Question: Please indicate a possible affordance area of drink_with_cup that can be used for drinking
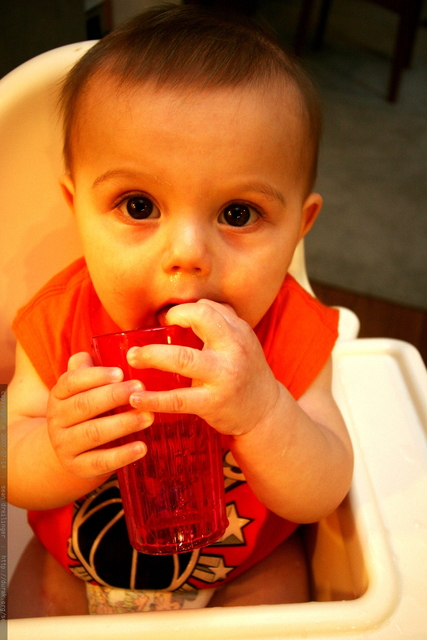
Answer: [87.786, 323.609, 222.523, 538.947]